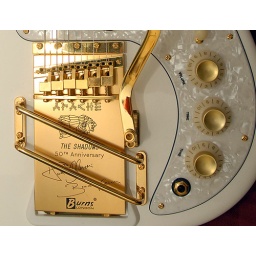
This shows the tremolo construction with bridge saddles and arm , Along with volume controls, all in gold plate